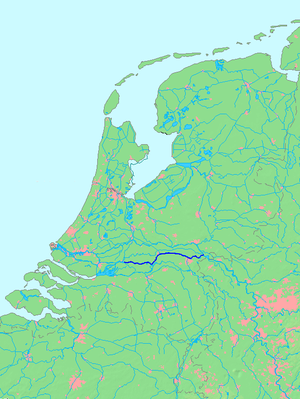
Le Waal ou en français : le Wahal ou Vahal est une rivière néerlandaise qui fait partie du delta du Rhin. Le bras principal du Rhin se sépare en deux près de Pannerden.